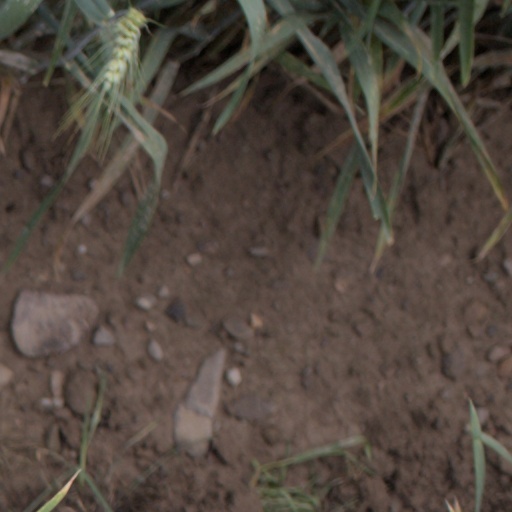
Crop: wheat